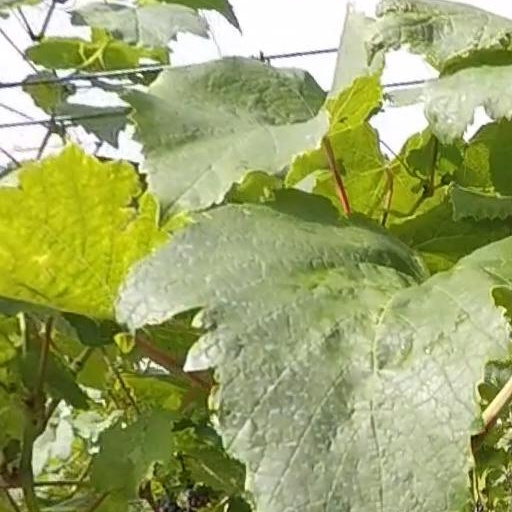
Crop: grape